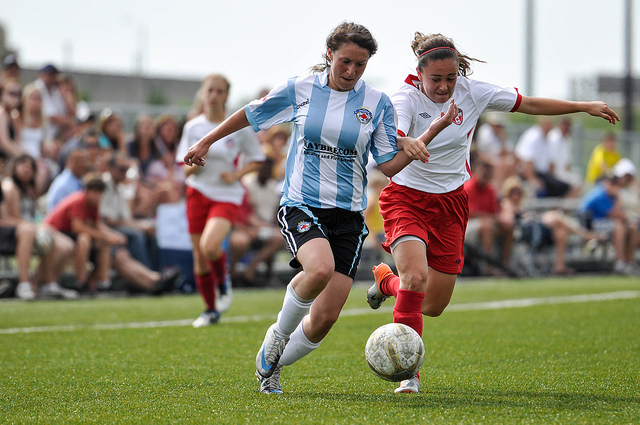
hình ảnh một trận thi đấu môn bóng đá nữ đang diễn ra ở trên sân